Erra-imitti

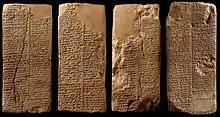

Erra-Imittī, (cuneiform: "èr-ra-i-mit-ti" or "èr-ra-" meaning “Support of Erra”) c. 1868–1861 BC (MC), was king of Isin, modern Ishan al-Bahriyat, and according to the "Sumerian King List" ruled for eight years. He succeeded Lipit-Enlil, with whom his relationship is uncertain and was a contemporary and rival of Sūmû-El and Nūr-Adad of the parallel dynasty of Larsa. He is best known for the legendary tale of his demise, Shaffer’s “gastronomic mishap”.